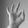
ASL letter: F